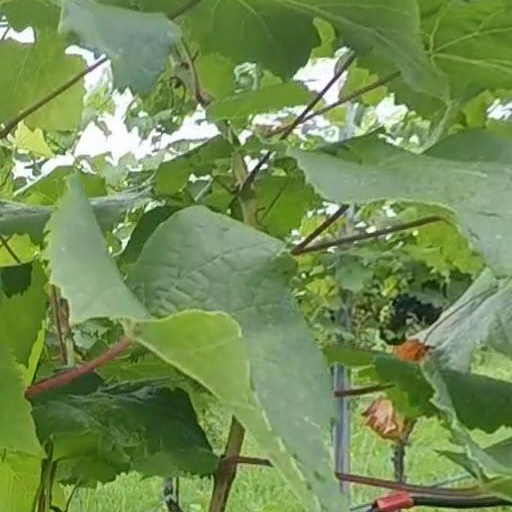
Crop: grape